Question: What is the woman doing?
Tambaya: Me matar take yi?
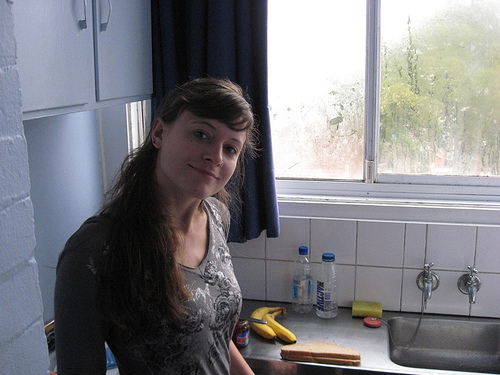
Answer: Standing by the counter.
Amsa: Tsaye kusa da kanta.